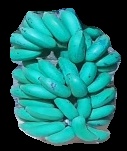
Variety: elakki-bale
Grade: grade3